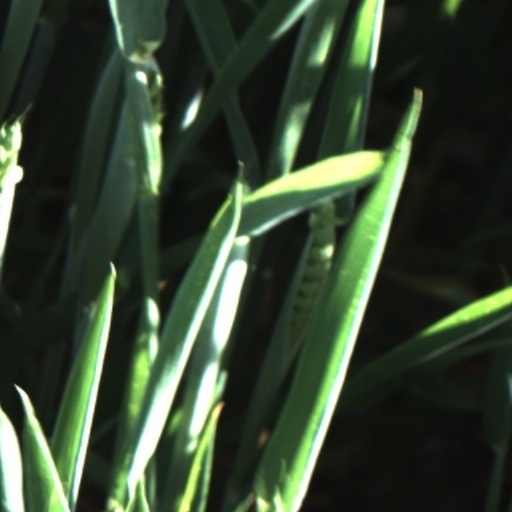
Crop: wheat